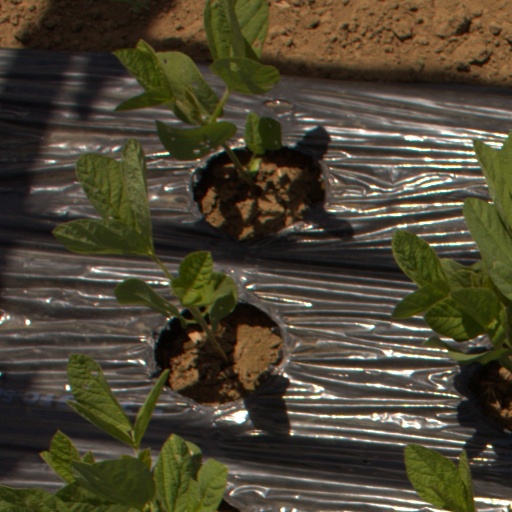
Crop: Jerusalem artichoke